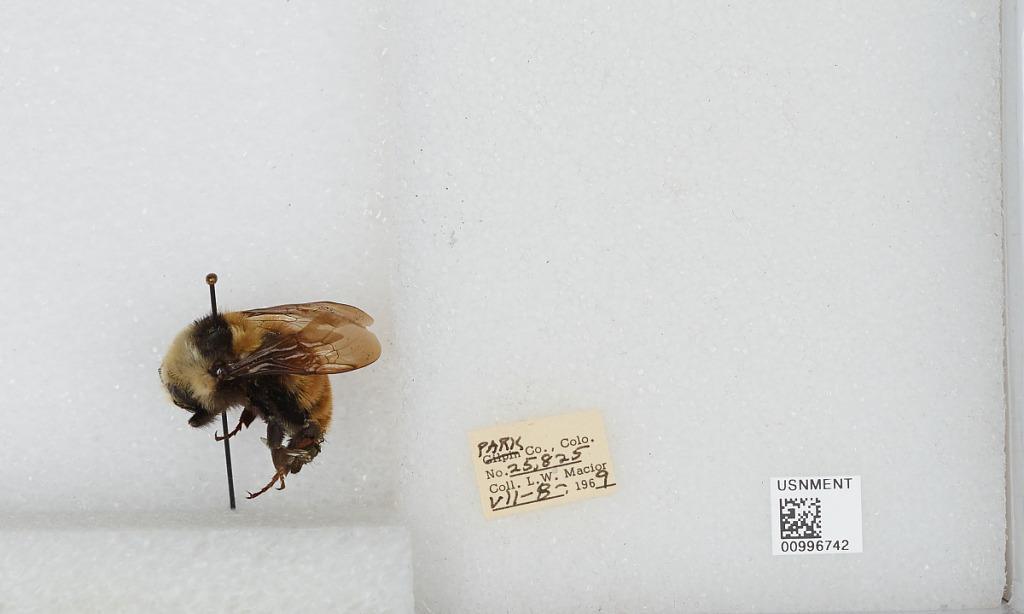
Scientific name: Bombus (Subterraneobombus) appositus Cresson
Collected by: L. Macior
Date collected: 1969-7-8
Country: United States
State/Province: Colorado
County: Park
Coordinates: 39.12, -105.71